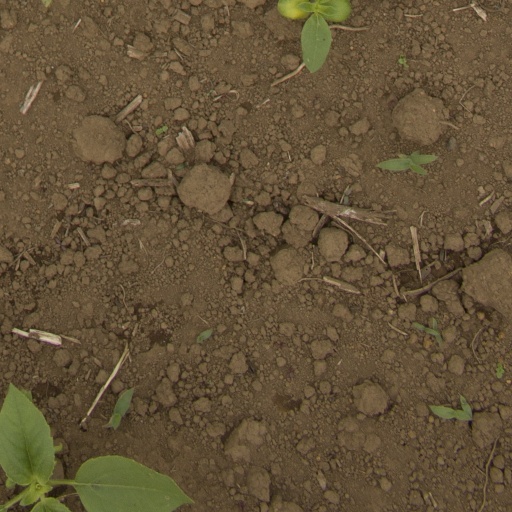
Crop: Jerusalem artichoke